Terex 33-19 "Titan"

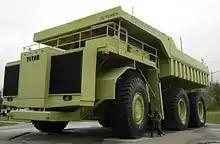
Front view of the restored 33-19 "Titan" on static display in Sparwood, B.C., shown in "Terex green" livery.

After acquiring the Sparwood Mine in late 1992, Teck Corporation offered the Titan for preservation as a public monument in 1993. The Sparwood, British Columbia Chamber of Commerce completed a fund raising effort, restored the Titan, and promotes it as a tourist attraction. The Titan is on static display off Highway 3 in Titan Park, 126B Aspen Drive, Sparwood, British Columbia, Canada. Although the 33-19 "Titan" was restored, the engine has been removed.